Klonoa: Door to Phantomile

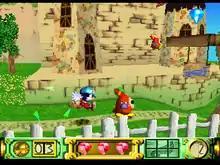
Klonoa approaching an enemy

"Klonoa: Door to Phantomile" is a side-scrolling platform game. It is presented from a 2.5D perspective; the environments are rendered in 3D but the gameplay takes place on a 2D plane. The player moves the protagonist Klonoa along this path; he can run left and right, jump, and hover for a short period of time. The path may often curve, overlap itself, or branch into different directions. Paths visible in the background may be traversed later in the stage.